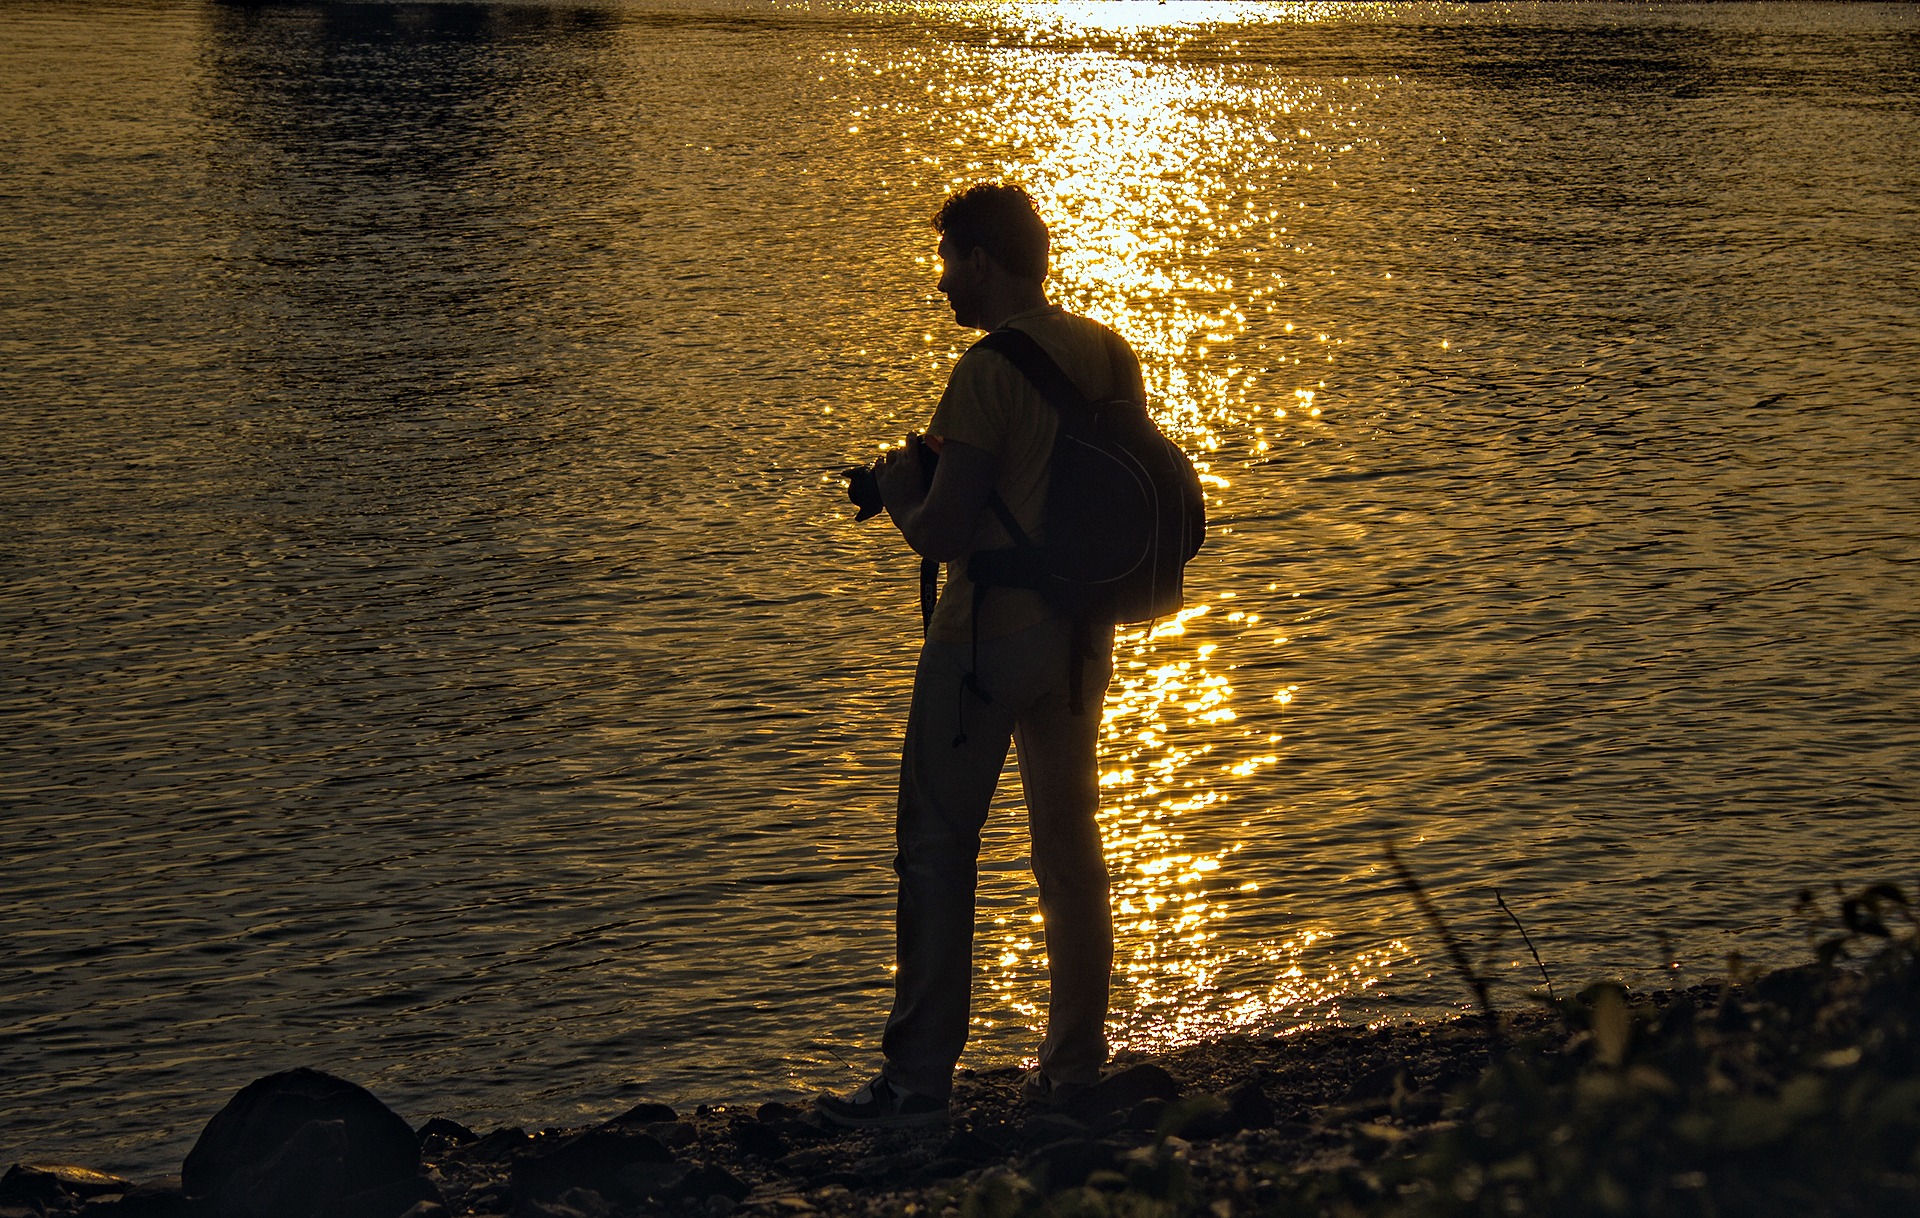
sea, water, light, sunset, camera, photographer, sunlight, morning, evening, reflection, bank, gold, mood, evening sun